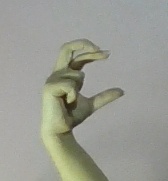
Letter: thal